Paul Kelpe

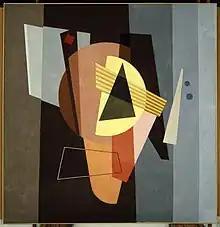
Untitled right panel from the Williamsburg Housing Project murals

Feeling stifled by the attitudes so strongly favoring realist art, and desiring an atmosphere which would be more accepting of his abstract sensibilities, Kelpe relocated to New York in about 1935. He gained American citizenship the next year.